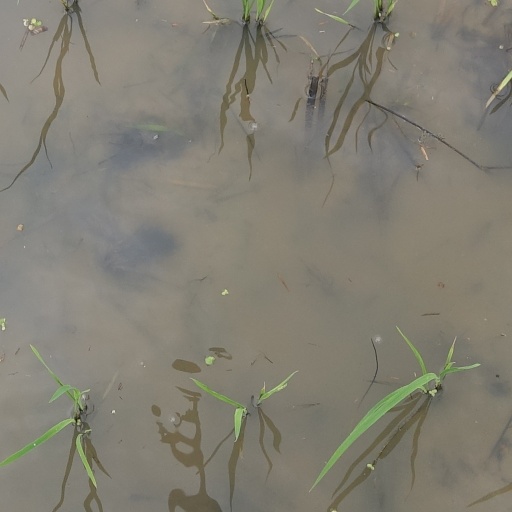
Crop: rice